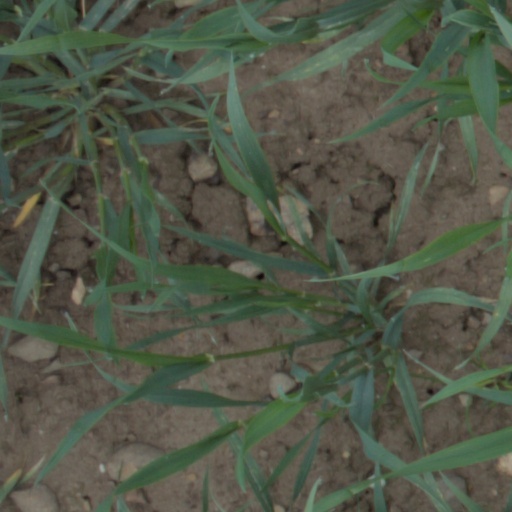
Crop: wheat